Mary Ingalls

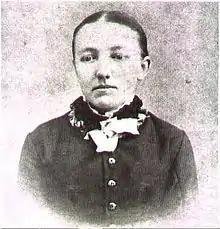
Mary Amelia Ingalls

Mary Amelia Ingalls (January 10, 1865 – October 20, 1928) was born near the town of Pepin, Wisconsin. She was the first child of Caroline and Charles Ingalls and older sister of writer Laura Ingalls Wilder, known for her "Little House" book series.